Mike Pilbeam

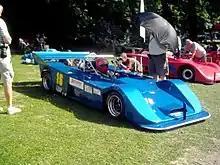
Pilbeam MP43-BMW at 'Motor Sport at the Palace', Crystal Palace (circuit) 27 May 2012

Pilbeam left BRM in late 1974, after Louis Stanley took control of the company, and in 1975 established Pilbeam Racing Designs, initially working from home. His first design was a Formula Atlantic chassis for Tom Wheatcroft which was also adapted to Formula Two, where it was driven by Brian Henton. Subsequently, Pilbeam began constructing hillclimb cars. Pilbeam cars won the British Hill Climb Championship 17 times between 1977 and 1997.